Marian Tomaszewski

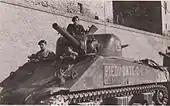
Marian Bronisław Tomaszewski with Sherman "Piedimonte", Italy

After the end of the Second World War, Poland fell behind the Soviet Iron Curtain, with a puppet Communist government. Tomaszewski was warned by Polish sources that the Polish Secret Service (UB) had marked him for arrest as an "enemy of the proletariat" should he ever return to his homeland. After some years in Italy, Tomaszewski moved to Great Britain where he continued his studies at Trinity College, Dublin, the University of Glasgow and the University of Edinburgh. He founded the Bury Polish Circle and remained an active member of the Polonia community. He died in Bury, England in June 2020 at the age of 97.